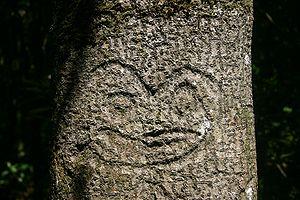
Les Moriori sont un peuple polynésien autochtone des îles Chatham en Nouvelle-Zélande.